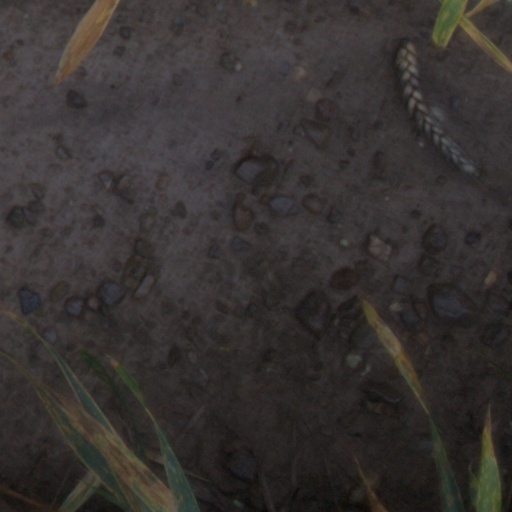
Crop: wheat